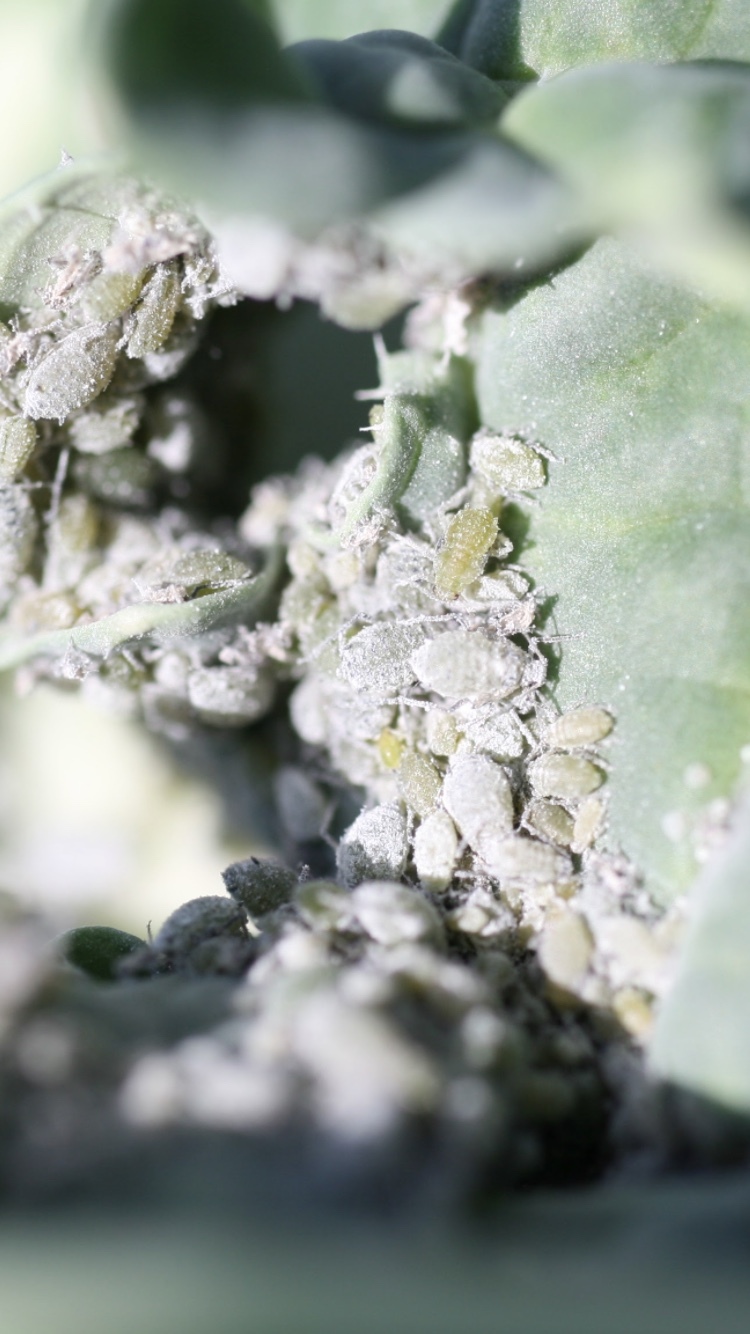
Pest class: cabbage_aphid